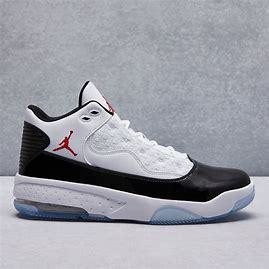
Brand: Jordan
Model: Max Aura 2